Hotel Alexandria

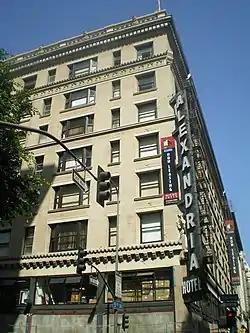
The Alexandria

The Palm Court, by the early 1970s, was in relatively good shape, and was declared as a city historic-cultural landmark on March 3, 1971. By this time, there had been a gradual westward movement of the entire downtown business district. The old heart of Los Angeles along Broadway was abandoned and a new downtown grew up west of the Biltmore along Figueroa. In the early 1980s, the hotel housed "Disco 500" on the first floor. The hotel's decline was becoming noticeable with low occupancy and shabby interiors. It was gradually transformed into a single-room occupancy or SRO hotel, housing long-term low-income residents. Its location near Los Angeles's Skid Row meant that it had long since ceased to attract overnight guests. During this period the building became notorious for drug crime and its generally dangerous character.